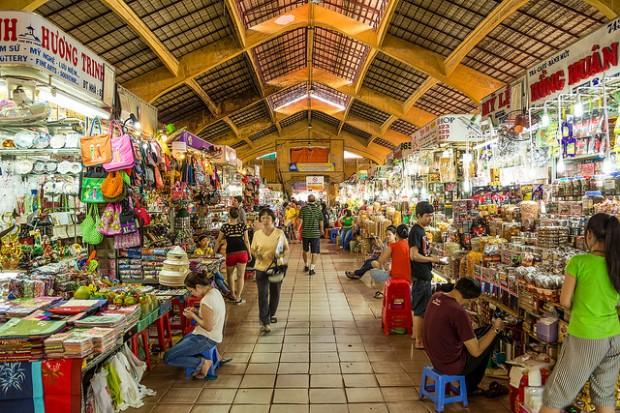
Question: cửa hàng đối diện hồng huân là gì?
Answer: hương trinh